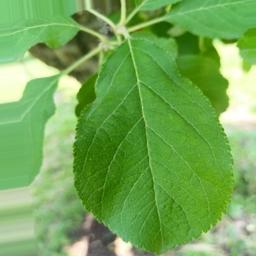
Label: Healthy